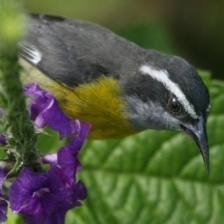
Species: BANANAQUIT
Scientific name: COEREBA FLAVEOLA